My Little Pony: The Movie (2017 film)

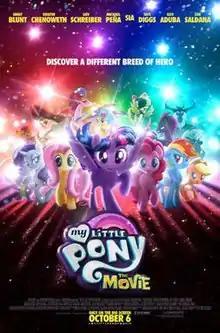
Theatrical release poster

My Little Pony: The Movie is a 2017 animated musical high fantasy film based on the animated television series "" by Lauren Faust, which itself is part of the fourth incarnation of Hasbro's My Little Pony toyline and franchise. The film was directed by Jayson Thiessen, written by Meghan McCarthy, Michael Vogel, Joe Ballarini, and Rita Hsiao, and produced by Stephen Davis, Brian Goldner, Marcia Gwendolyn Jones, and Haven Alexander. The film stars the show's regular voice cast of Tara Strong, Ashleigh Ball, Andrea Libman, Tabitha St. Germain, Cathy Weseluck, Nicole Oliver, and Britt McKillip reprising their roles and the guest voices of Emily Blunt, Kristin Chenoweth, Liev Schreiber, Michael Peña, Sia, Taye Diggs, Uzo Aduba and Zoe Saldaña as new characters. The film follows the Alicorn Twilight Sparkle, her five pony friends – collectively known as the "Mane Six" – and her dragon friend and assistant on a quest to save their home of Equestria from an evil conqueror while gaining new friends along the way and testing their friendship and their patience.